Cynthia Crane

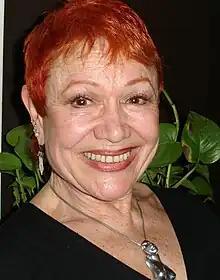
Cynthia Crane (2009).

Cynthia Crane (born 1936) is a New York City-born and based jazz and cabaret singer who has performed locally and in Paris L'Express (Paris) for over 50 years. She co-founded and co-produced the IRT, Impossible Ragtime Theater, in NYC's flower district with partners Ted Story, George Ferencz and Pam Mitchell. She has been reviewed by "The New York Times", "Jazz Now", "Jazz Times", "Daily Variety" and "Time Out New York". John S. Wilson, in "The New York Times", called her "Polished and compelling." In 2009 she became a victim in the Bernard Madoff financial fraud scheme and was forced to sell her 1855 Greenwich Village Brownstone and 1909 Steinway grand piano as a result.